Fort Leavenworth Military Prison Cemetery

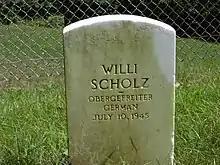
A headstone in the back row (11th) of a German POW buried at the site. This prisoner was hanged for the murder of Johannes Kunze.

Fourteen German prisoners of war who were executed in 1945 (for the murders of fellow-POWs Johannes Kunze, Horst Günther and Werner Drechsler) in the military prison are buried in the northwest corner of the cemetery.